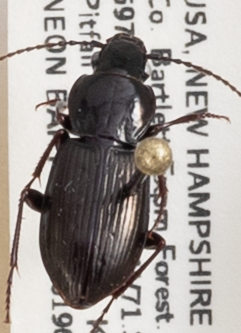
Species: Pterostichus pensylvanicus
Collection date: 2019-06-12
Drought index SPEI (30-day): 0.534
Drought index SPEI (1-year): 1.28
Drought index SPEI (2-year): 1.01